Brigitte Sy

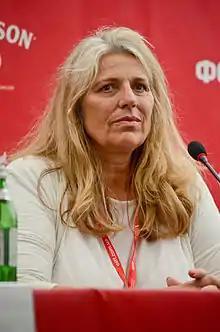
Sy in 2015

Brigitte Sy (born 26 January 1956) is a French actress and filmmaker. Her directorial film debut, "Les Mains libres", was released in 2010 to critical acclaim in France.